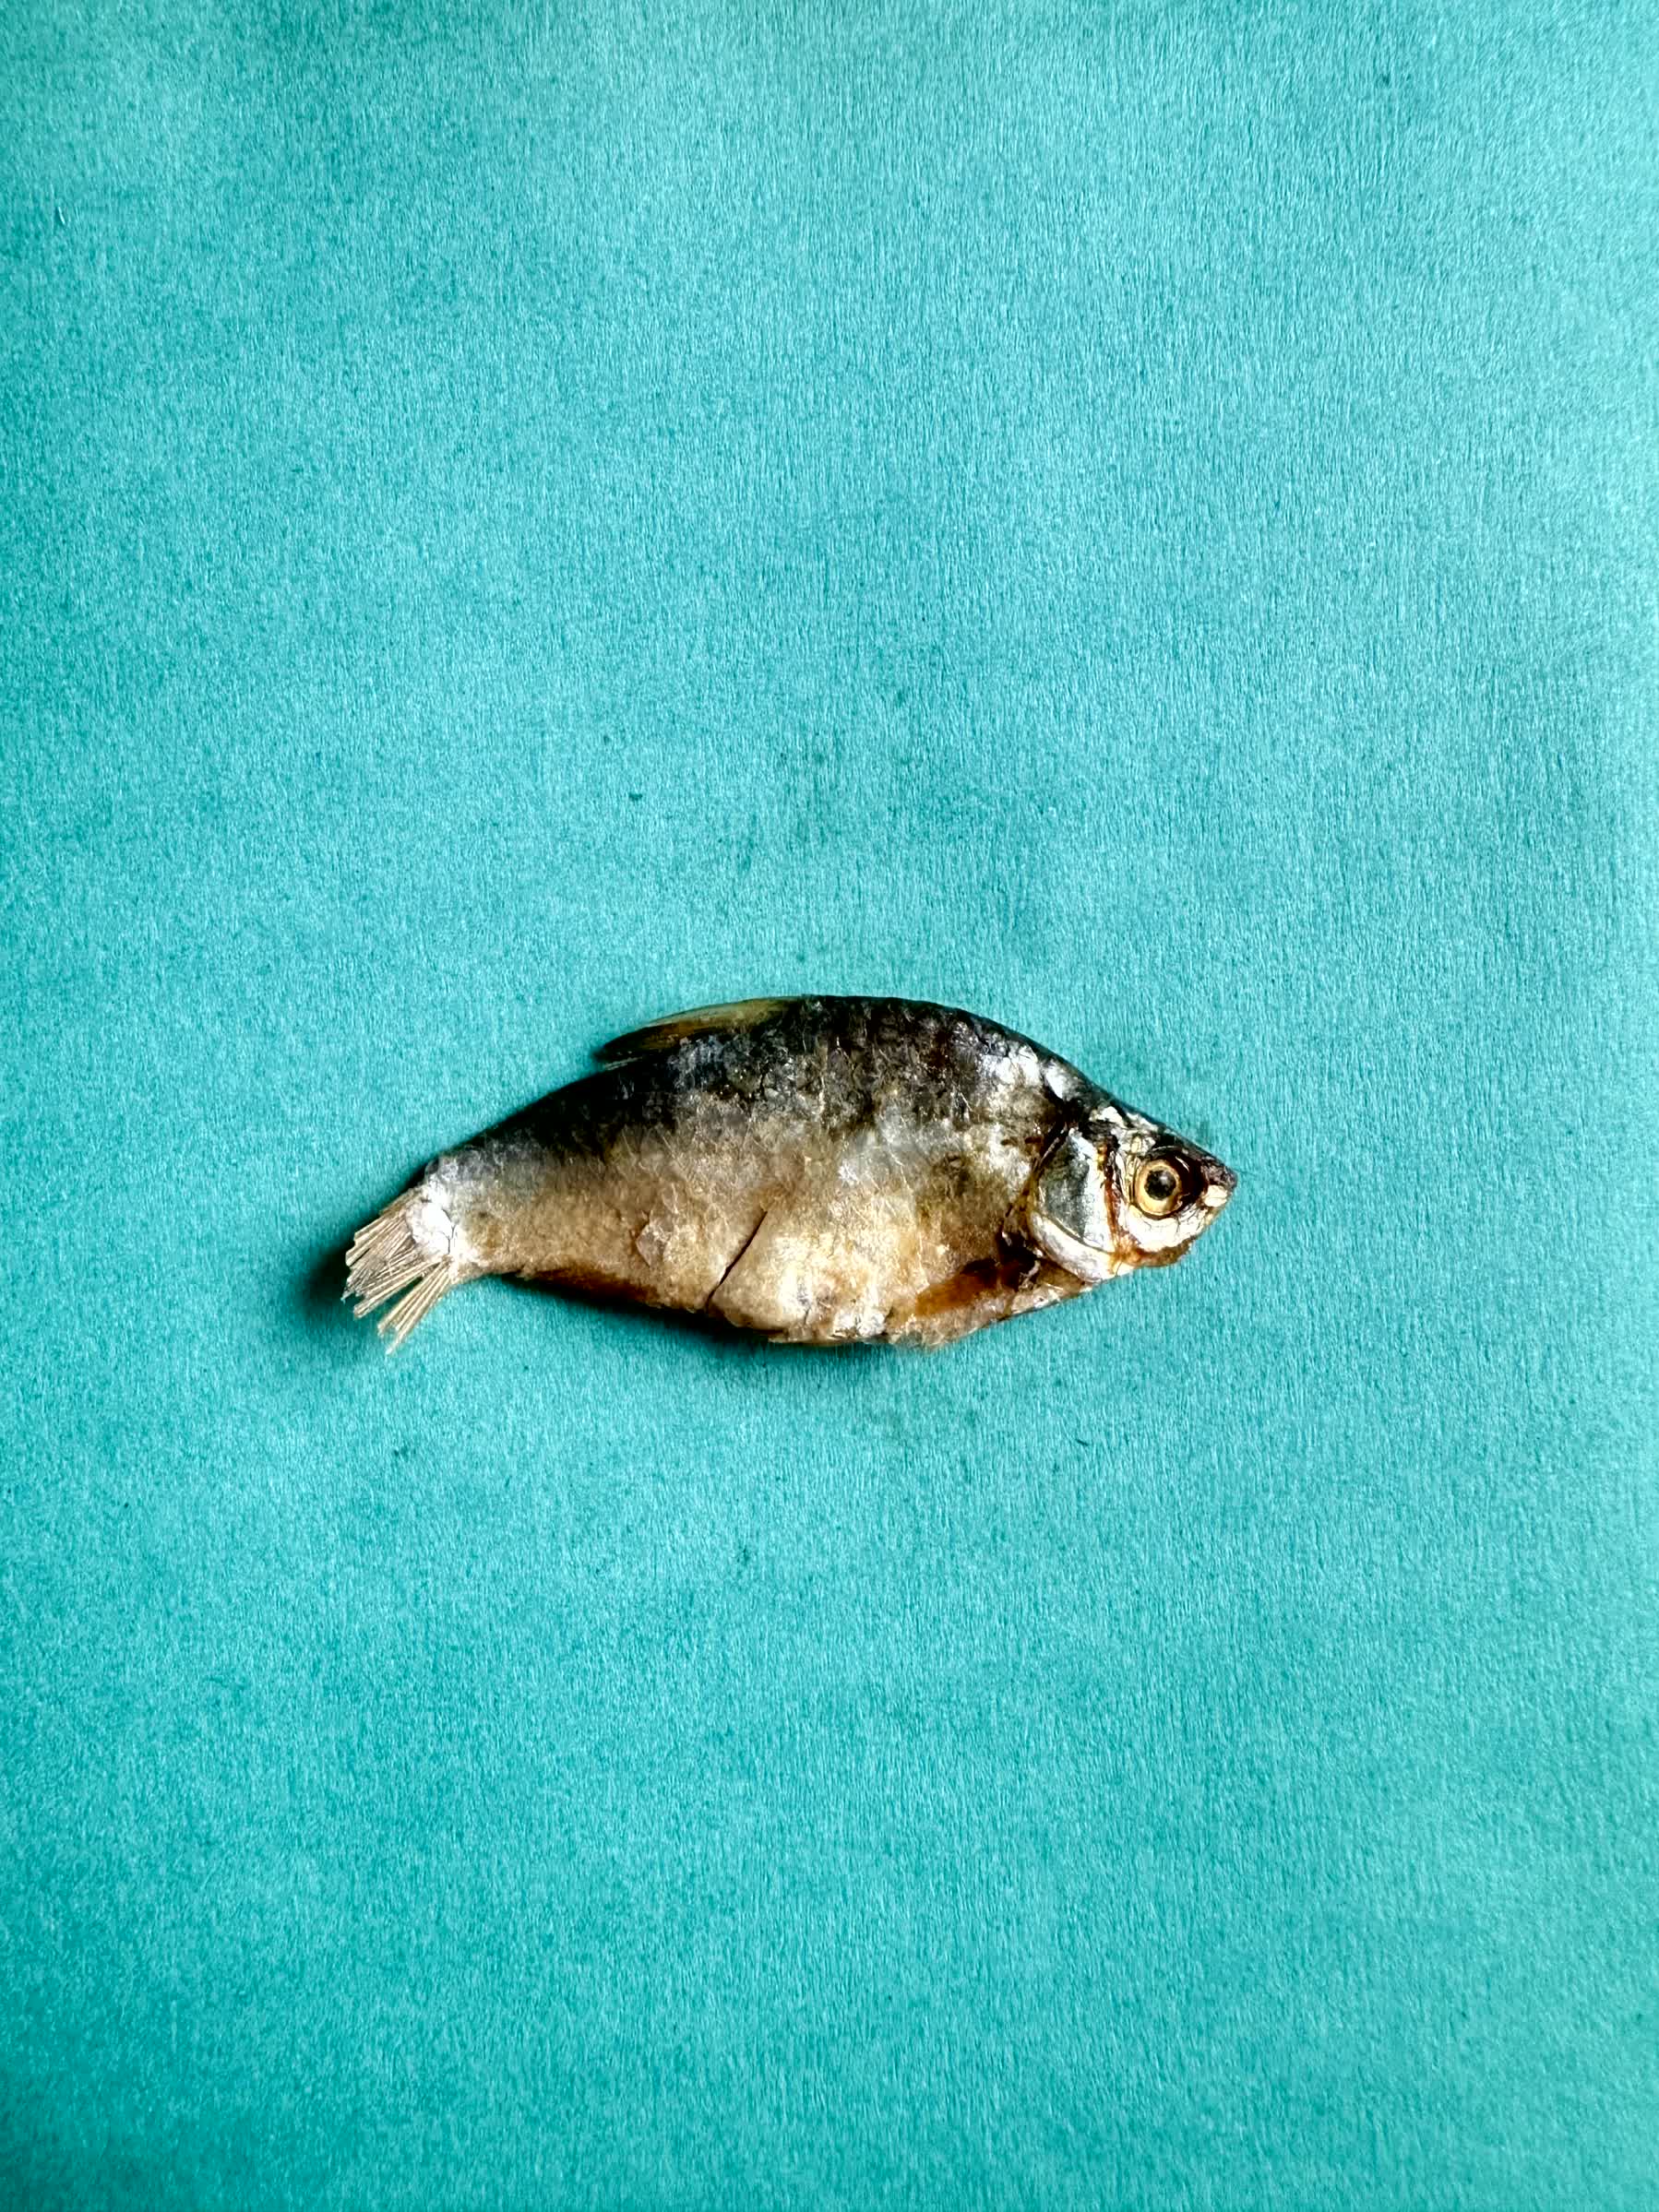
Species: puti chepa